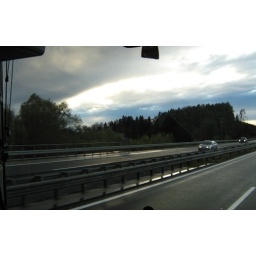
It's not chicken little, but me that's saying this. From one of our trips: the sky over the highway.